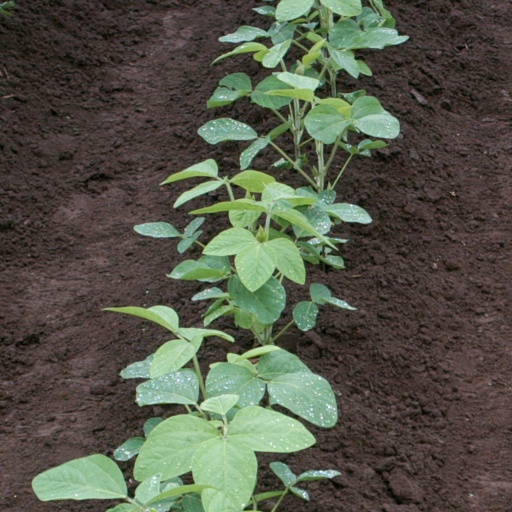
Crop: soybean